American University of Rome

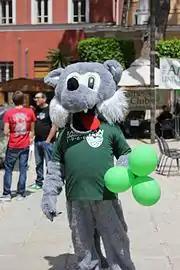
The American University of Rome's mascot "Wolfie"

The Wolves and She-Wolves are the American University of Rome's soccer clubs which play competitively against Rome's other universities including La Sapienza and Roma Tre University. Both AUR's men's and women's teams were founding members of their respective intercollegiate tournaments; the men's "Campionato di Calcio delle Università Romane" (2005) and the women's "Campionato Calcio Feminile delle Università Romane" in 2006.